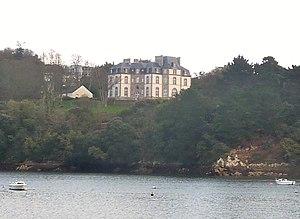
Le château de Locquéran vu depuis le sentier piétonnier de la rive droite de la ria du Goyen
Audierne [odjɛʁn] est une commune française située dans le département du Finistère en région Bretagne.